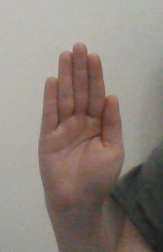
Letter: seen